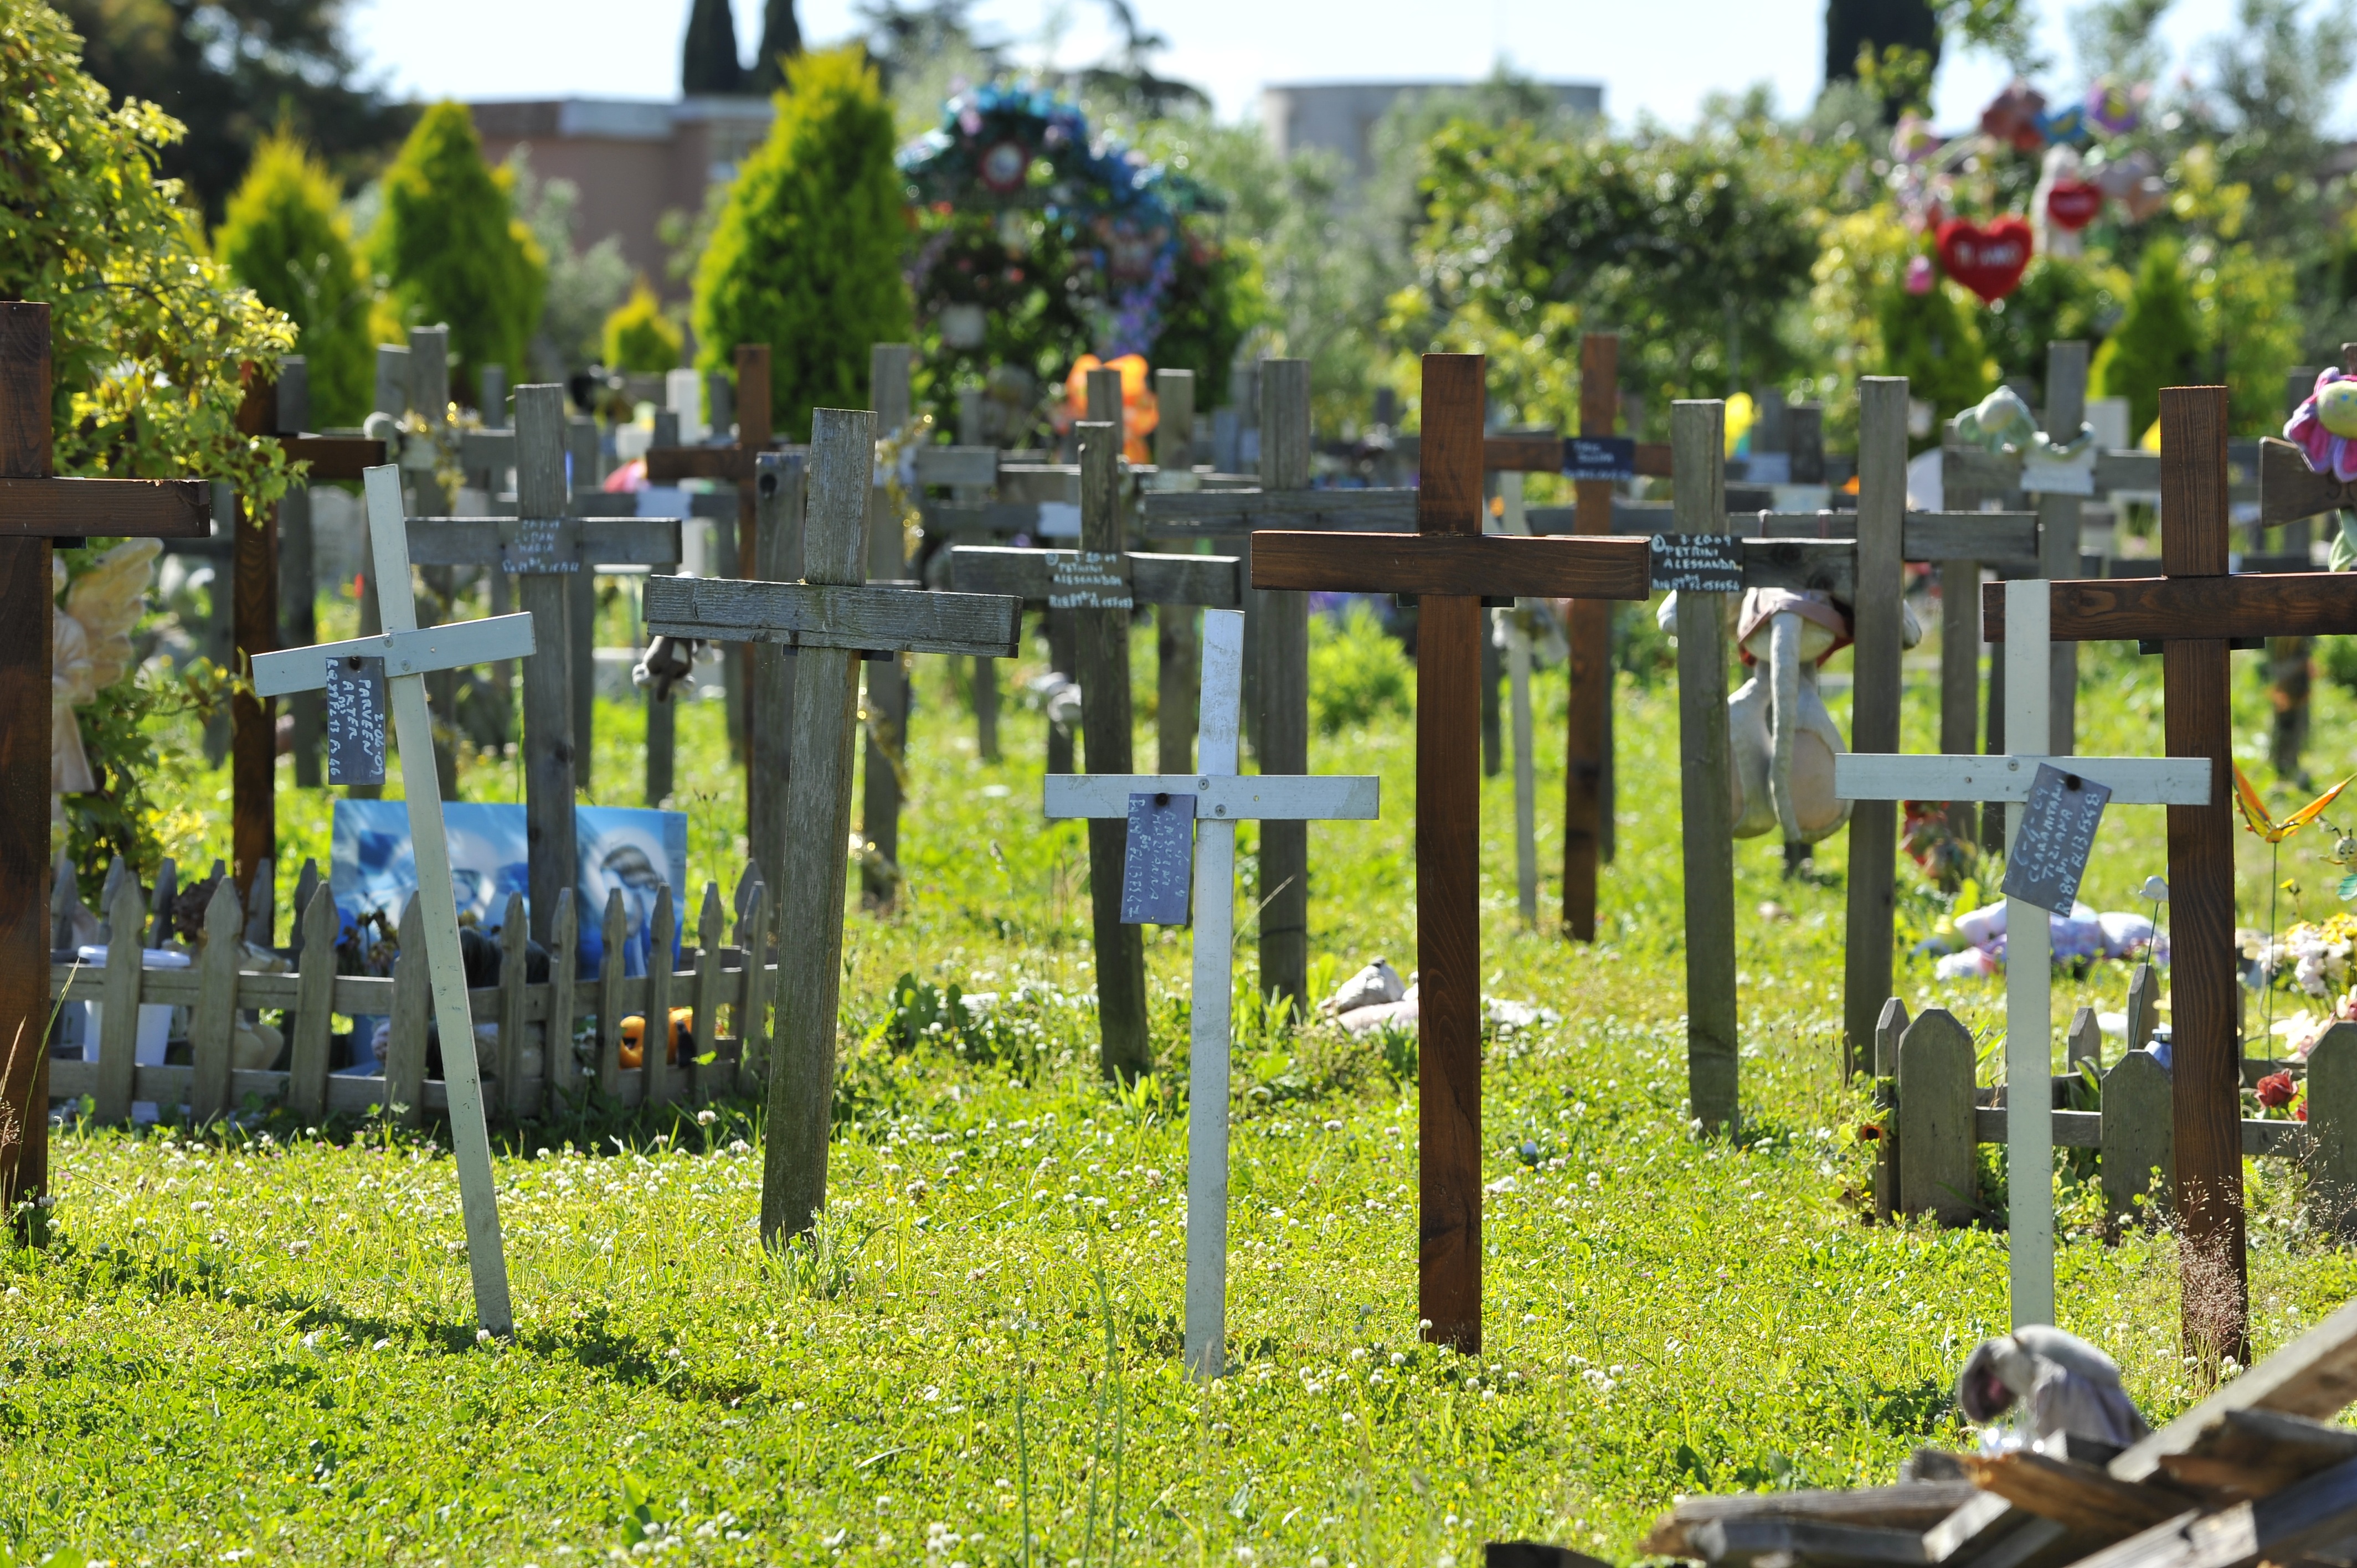
religion, cemetery, prato, tomb, geographical feature